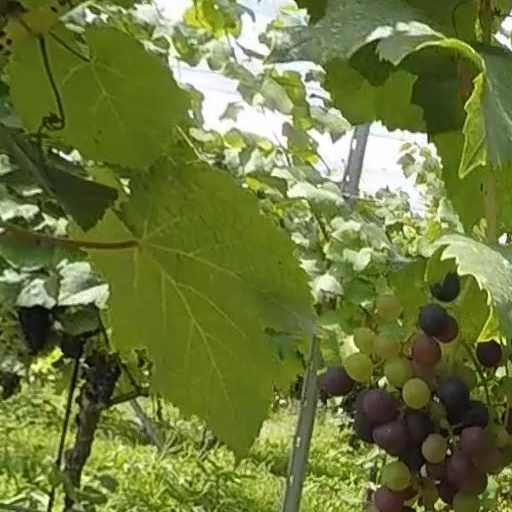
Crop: grape